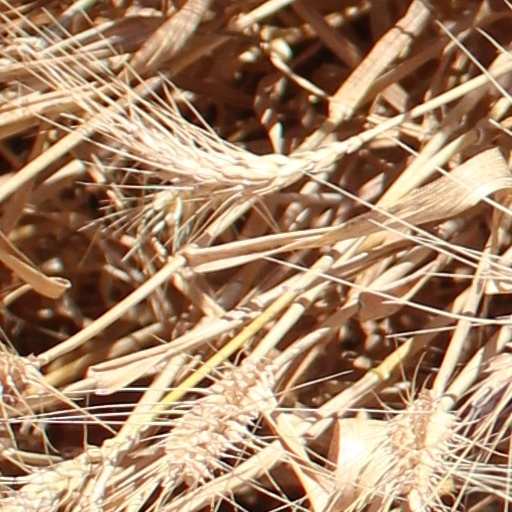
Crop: wheat